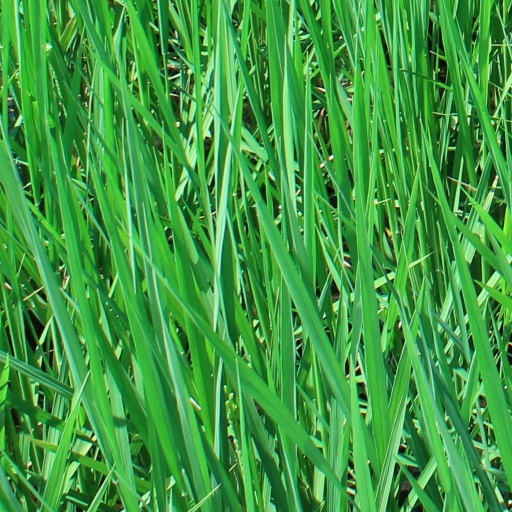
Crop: rice